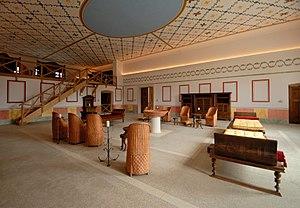
Reconstitution d'une ancienne maison romaine sur le site archéologique de Carnuntum, Basse Autriche